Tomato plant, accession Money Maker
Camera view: tilt-top (135 deg); turntable rotation: 0 degrees
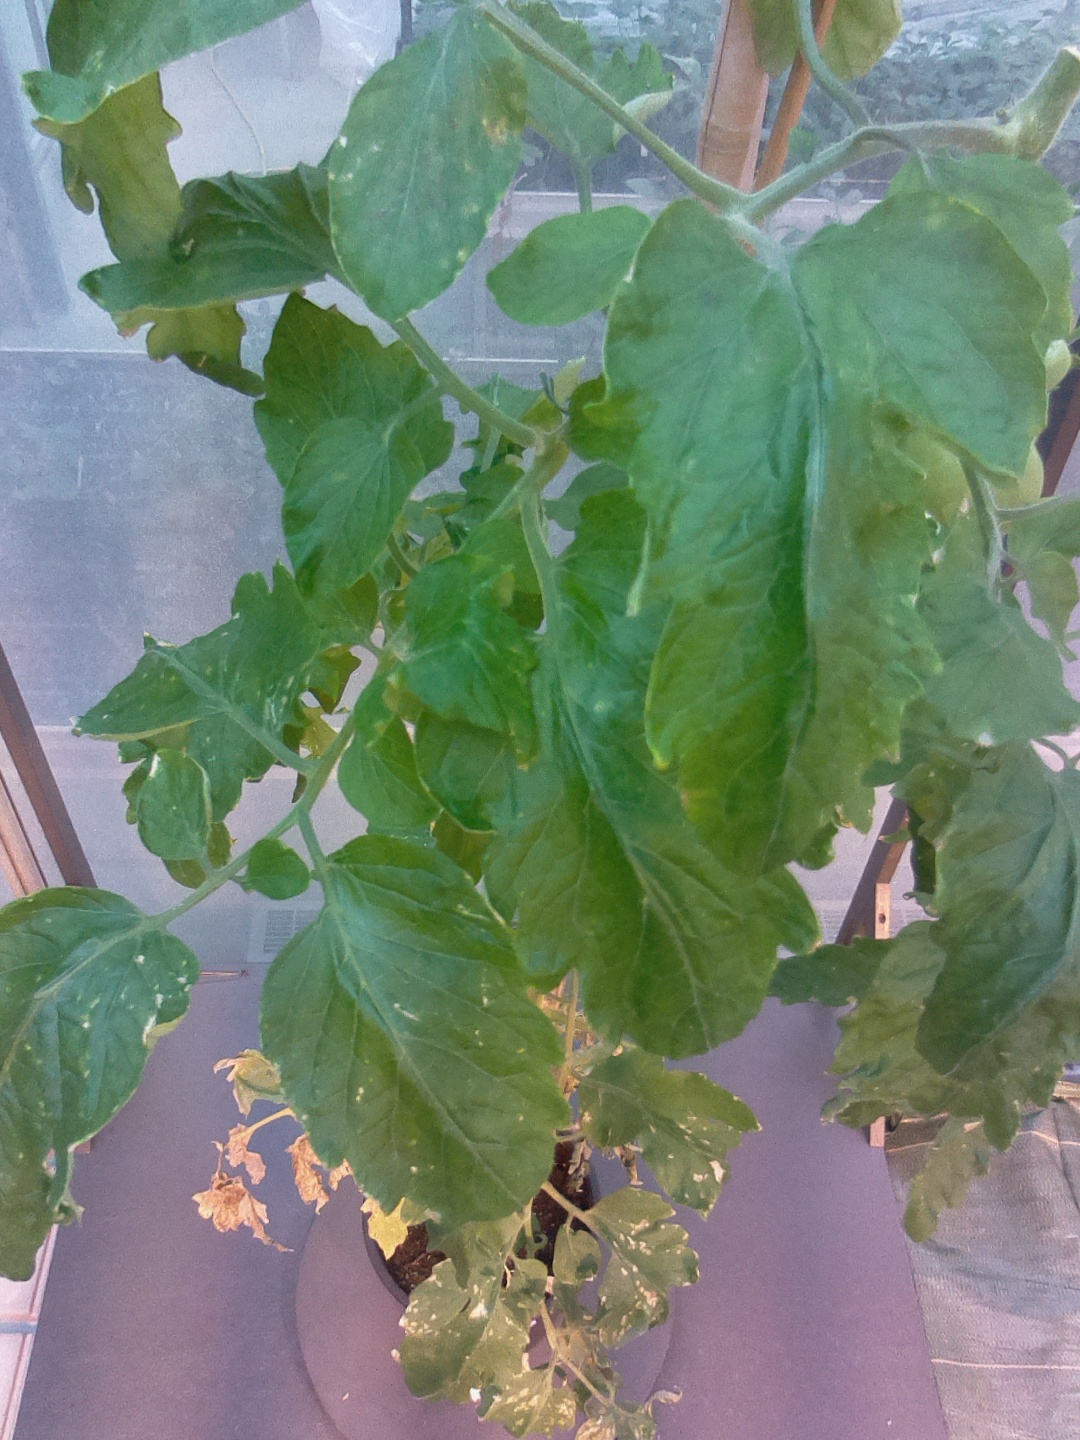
BBCH growth stage 74: 40%-50% of final fruit size